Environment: real
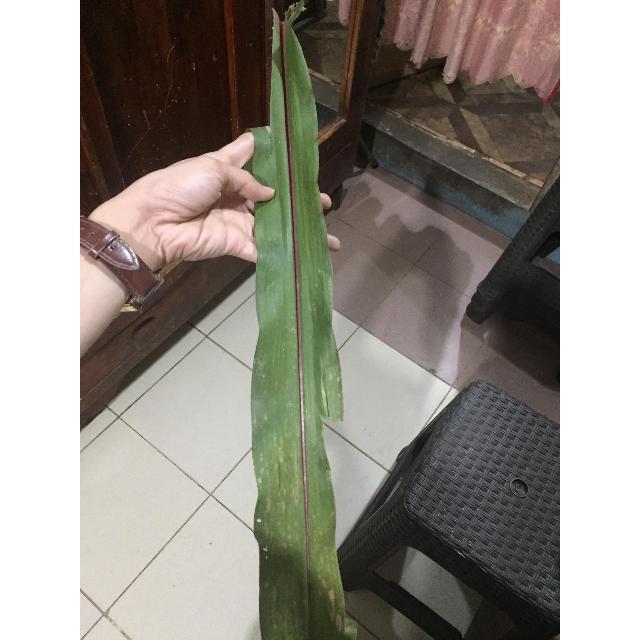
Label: phosphorus_deficiency